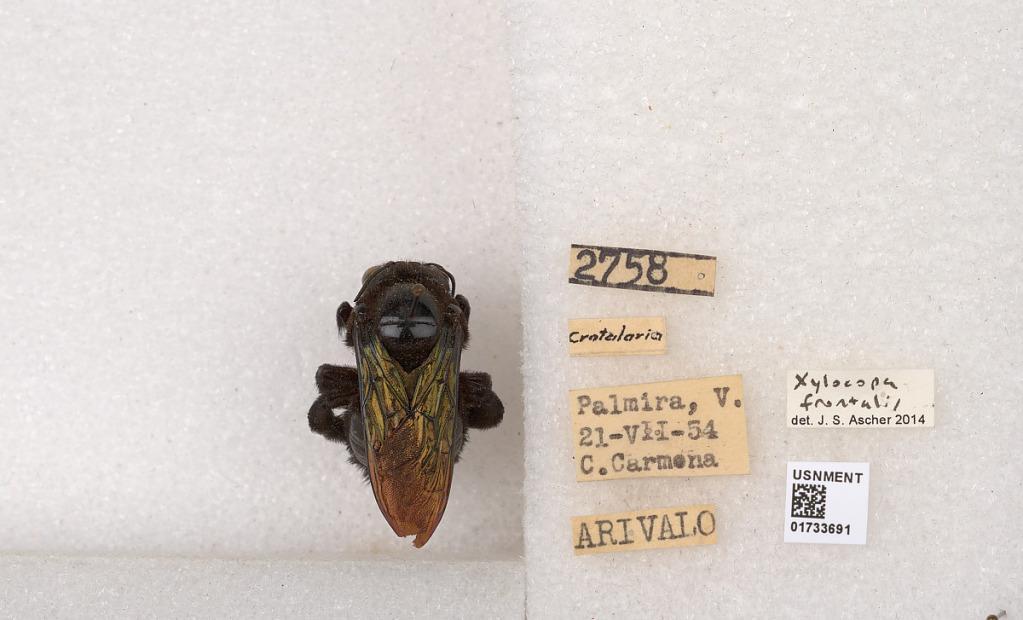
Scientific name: Xylocopa (Neoxylocopa) frontalis (Olivier)
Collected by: C. Carmena
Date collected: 1954-7-21
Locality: Palmira V.
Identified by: Ascher